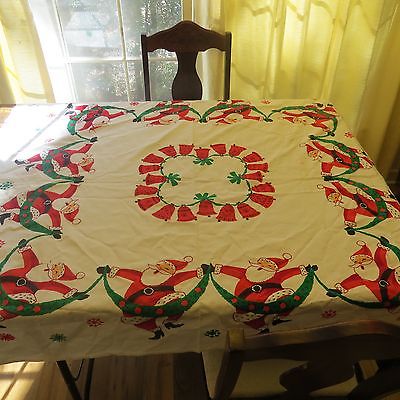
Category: table